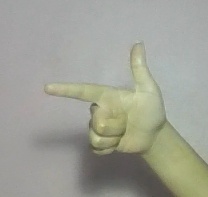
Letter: yaa